American University in Cairo

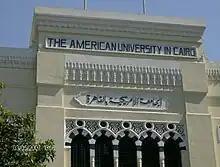
Tahrir Square Campus

AUC was originally established in Tahrir Square in downtown Cairo. The 7.8-acre Tahrir Square campus was developed around the Khairy Pasha Palace. Built in the neo-Mamluk style, the palace inspired an architectural style that has been replicated throughout Cairo. Ewart Hall was established in 1928, named for William Dana Ewart, the father of an American visitor to the campus, who made a gift of $100,000 towards the cost of construction on the condition that she remain anonymous. The structure was designed by A. St. John Diament, abutting the south side of the Palace. The central portion of the building houses an auditorium large enough to seat 1,200, as well as classrooms, offices and exhibition galleries. The school's continued growth required additional space, and in 1932, a new building was dedicated to house the School of Oriental Studies. East of Ewart Hall, the building featured Oriental Hall, an auditorium and reception room built and decorated in an adaptation of traditional styles, yet responsive to the architectural style of its own time.